2021 U.S. Senior Women's Open

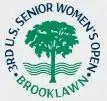

The 2021 U.S. Senior Women's Open was the third U.S. Senior Women's Open. It was a professional golf tournament organized by the United States Golf Association, open to women over 50 years of age. The championship was played at the Brooklawn Country Club, Fairfield, Connecticut, United States, from July 29 to August 1 and won by Annika Sörenstam.